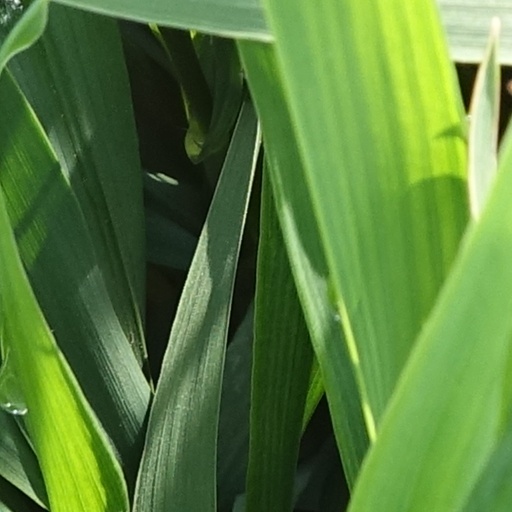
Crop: wheat